Disciple (Christianity)

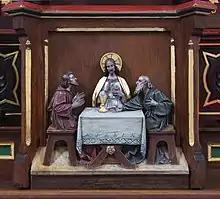
Jesus with two disciples in Emmaus

In Luke, Cleopas is one of the two disciples to whom the risen Lord appears at Emmaus (Luke 24:18). Cleopas and an unnamed disciple of Jesus are walking from Jerusalem to Emmaus on the day of Jesus's resurrection. Cleopas and his friend are discussing the events of the past few days when a stranger asks them what they spoke of. The stranger is asked to join Cleopas and his friend for the evening meal. There the stranger is revealed, in blessing and breaking the bread, as the risen Jesus before he disappears. Cleopas and his friend hasten to Jerusalem to carry the news to the other disciples, to discover that Jesus has appeared there also and will do so again. The incident is without parallel in Matthew, Mark, or John.